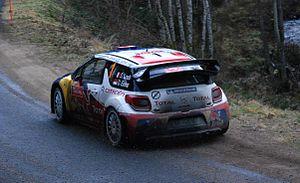
Equipage Loeb-Elena victorieux lors du rallye WRC de Monte-Carlo 2012
Saint-Bonnet-le-Froid est une commune française située dans le département de la Haute-Loire en région Auvergne-Rhône-Alpes.
La saison 2012 marque la dernière participation de Sébastien Loeb à l'intégralité du championnat WRC avant une retraite progressive du monde des rallyes suivie d'une reconversion sur circuit. Il y remporte un neuvième titre mondial consécutif au terme d'une année dominatrice, n'étant plus contraint par les effets du balayage en vertu du changement de réglementation. Avec l'aide de son nouveau coéquipier Mikko Hirvonen, transfuge de l'équipe adverse Ford et vice-champion du monde en titre, il participe à la conquête d'un huitième sacre Constructeurs pour le compte de Citroën Racing. Il remporte également la médaille d'or lors de l'épreuve de Rallycross des X Games XVIII pour sa première participation et poursuit sa montée en puissance sur circuit dans le cadre du GT Tour, remportant notamment deux victoires en Porsche Carrera Cup France.